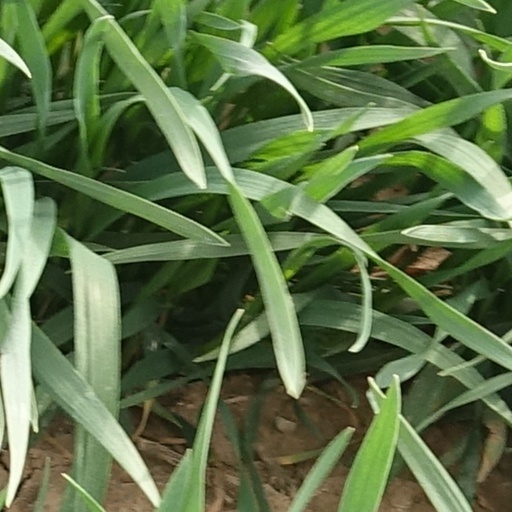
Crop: wheat